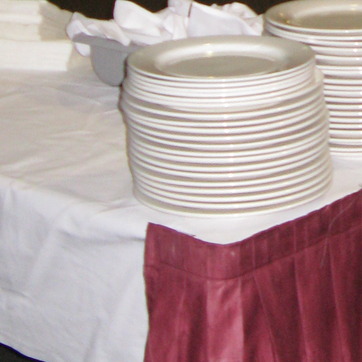
Material: ceramic